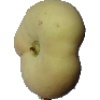
Label: peach_flat